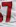
Number: 7